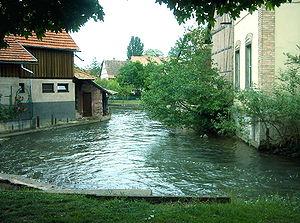
Erstein est une commune française située dans le département du Bas-Rhin, en région Grand Est.